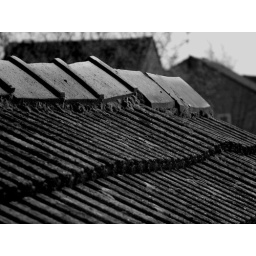
Roof of the ground floor of my house in mono.